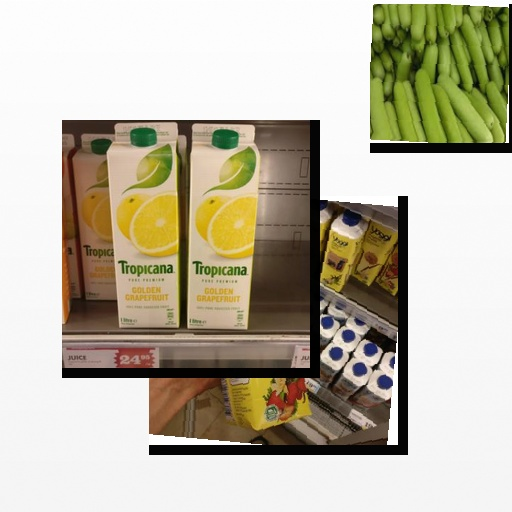
Food items: bottle_gourd, golden_grapefruit_juice, strawberry_yogurt